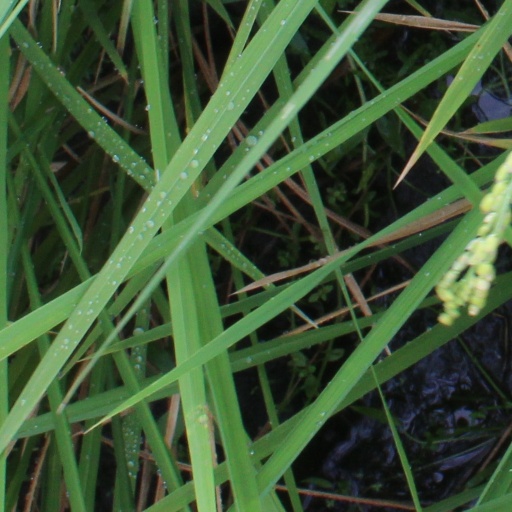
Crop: rice